Four-horned antelope

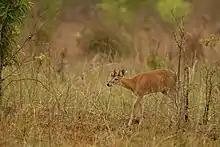
Four-horned antelope prefer habitats with dense undergrowth and tall grasses.

The four-horned antelope feeds on grasses, herbs, shrubs, foliage, flowers and fruits. A study in Mudumalai National Park (Tamil Nadu, India) showed that the antelope prefers grass species of the family Cyperaceae; genera "Axonopus", "Cynodon", "Digitaria", "Echinochloa", "Panicum", "Sehima" and "Sporobolus"; and the species "Imperata cylindrica", "Ottochloa nodosa", "Pseudanthistria umbellata" and "Themeda cymbaria". The shrub "Grewia hirsuta" is frequently eaten. Preferred herbs include "Helichrysum", "Indigofera" and "Tinospora" species and "Leucas aspera". The four-horned antelope feeds on the leaves of trees such as "Cordia wallichii", "Emblica officinalis", "Randia dumetorum" and "Zizyphus xylopyrus". Grasses comprise nearly 29 percent of the diet, followed by foliage from trees (nearly nine percent). Grass and browse were consumed in nearly equal proportions. A study in the Panna National Park (Madhya Pradesh, India) showed preference for "Zizyphus mauritiana", "Acacia nilotica", "A. leucophloea" and "A. catechu". Babool flowers were frequently eaten. The antelope often associates with langurs under fruiting trees, just as chital frequently do. Interaction with chital, a sympatric species, was infrequent. The antelope is wary when feeding, often raising its head and looking about its vicinity. The four-horned antelope needs to drink water frequently; as such it stays in places near water sources.